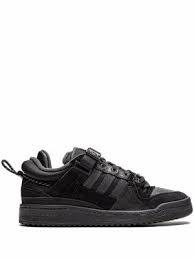
Label: Sneaker